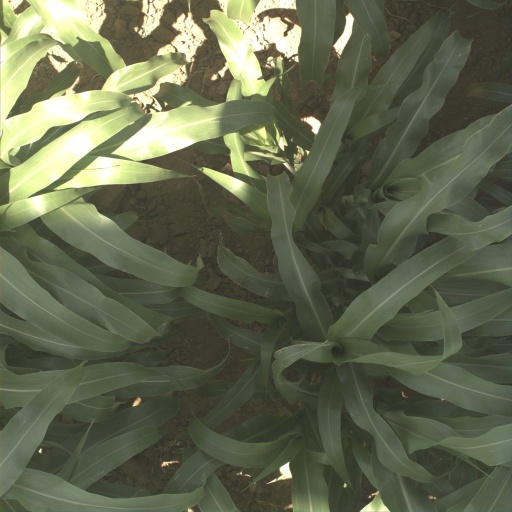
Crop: sorghum